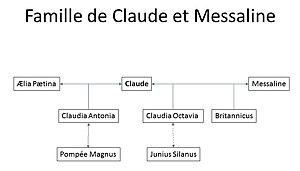
Généalogie du couple Claude-Messaline vers 41/42
Claude, né le 1ᵉʳ août 10 av. J.-C. à Lugdunum et mort le 13 octobre 54 à Rome, est le quatrième empereur romain, régnant de 41 à 54 apr. J.-C.